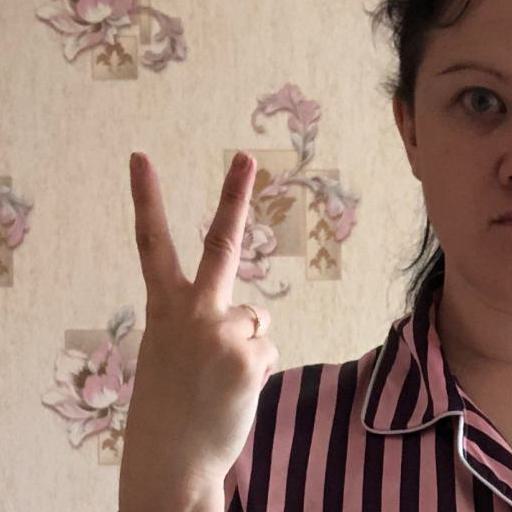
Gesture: peace_inverted